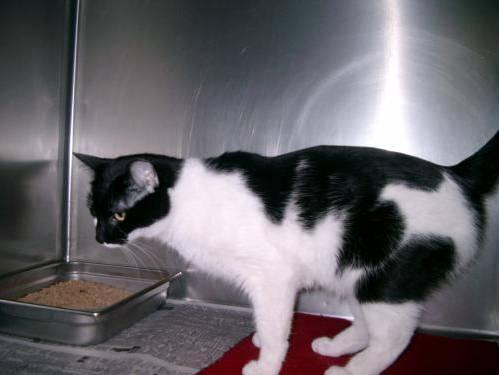
cat